José María Martínez-Hidalgo y Terán

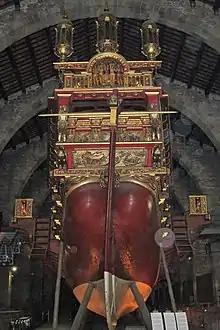
The poop of an ornate ship in a Gothic vault.

While in his role of director of the Maritime Museum of Barcelona and as a personal collaboration, José Maria Martínez-Hidalgo compiled, in a ten years work, all the documentation that he could gather from the , publishing it in his book "." Thanks to all this data, the Maritime Museum of Barcelona began the construction of a replica in 1965, being finished in 1971, just for celebration of the centenary of the construction of the original galley, that was built in the same shipyard where the museum is located nowadays, and served as the flagship of the Juan of Austria admiral of the Holy League against the Turks in the Battle of Lepanto in the Gulf of Corinth in 1571.